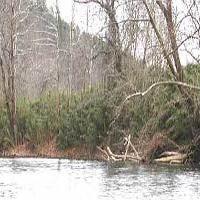
Weather: cloudy or overcast